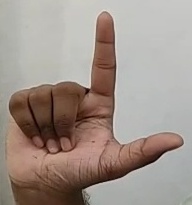
ASL sign: L